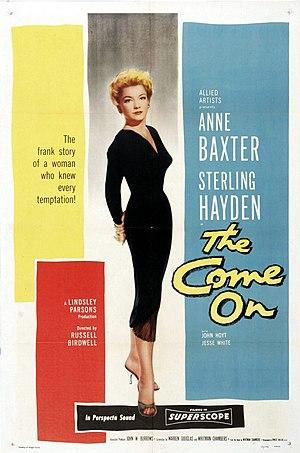
Infamie est un film américain de Russell Birdwell sorti en 1956.
Anne Baxter, née le 7 mai 1923 à Michigan City dans l'Indiana et morte le 12 décembre 1985 à New York, est une actrice américaine.
Paul Dunlap, né le 19 juillet 1919 à Springfield et mort le 11 mars 2010 à Palm Springs, est un compositeur, chef d'orchestre et arrangeur américain.
Maurice Wright, né le 6 juin 1908 à Wichita et mort le 18 septembre 1996 à Gresham, est un monteur américain.